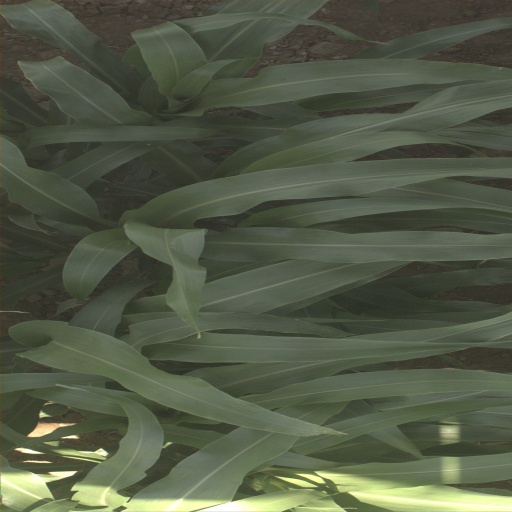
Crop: sorghum